Holly Robinson (character)

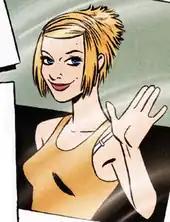
Holly Robinson in "Catwoman Secret Files and Origins" #1, art by Cameron Stewart.

Holly's death was ultimately overturned years later, when writer Ed Brubaker ignored this storyline in order to incorporate Holly into the cast of the 2002 "Catwoman" series. Brubaker admitted in an interview that he had not been aware of Holly's death until after he had reintroduced the character. He addressed this issue in "Catwoman Secret Files and Origins" #1 with a two-page story titled "Why Holly Isn't Dead", in which the fourth wall is broken as Holly contemplates her own resurrection. It is implied that the "Action Comics Weekly" story was erased from continuity as a result of "".